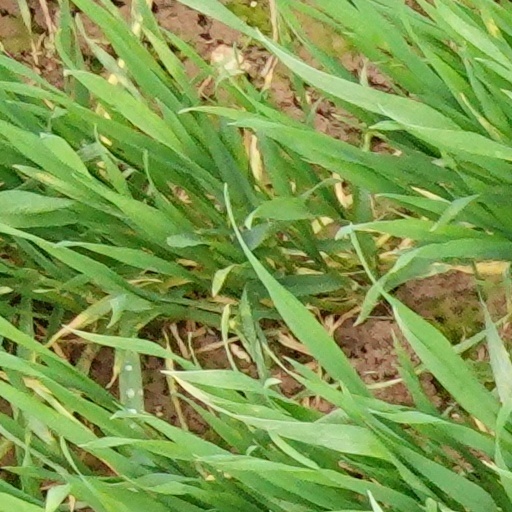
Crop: wheat